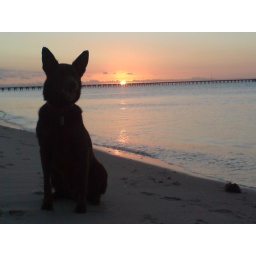
on the beach near my house